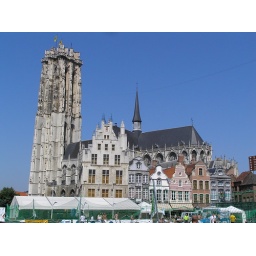
Mechelen centre was pretty but also baking hot. Weirdly there was a beach football field in the square!